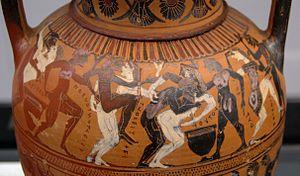
Scène de comos
Un komos ou comos était une procession rituelle festive dans la Grèce antique, du nom de la divinité qui présidait aux festins, aux réjouissances nocturnes, ainsi qu'à la parure des femmes et des jeunes gens, et plus généralement aux excès. Si on peut le définir comme un groupe d'hommes en mouvement célébrant un événement communautaire, les pratiques précises que recouvre ce terme restent floues.